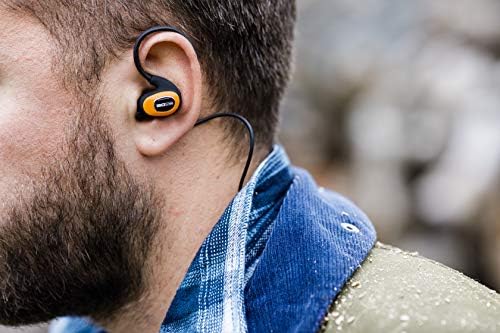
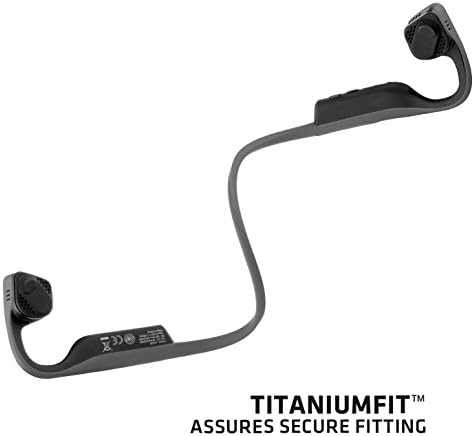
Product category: headphones
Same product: no